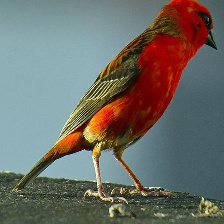
Species: RED FODY
Scientific name: FOUDIA MADAGASCARIENSIS